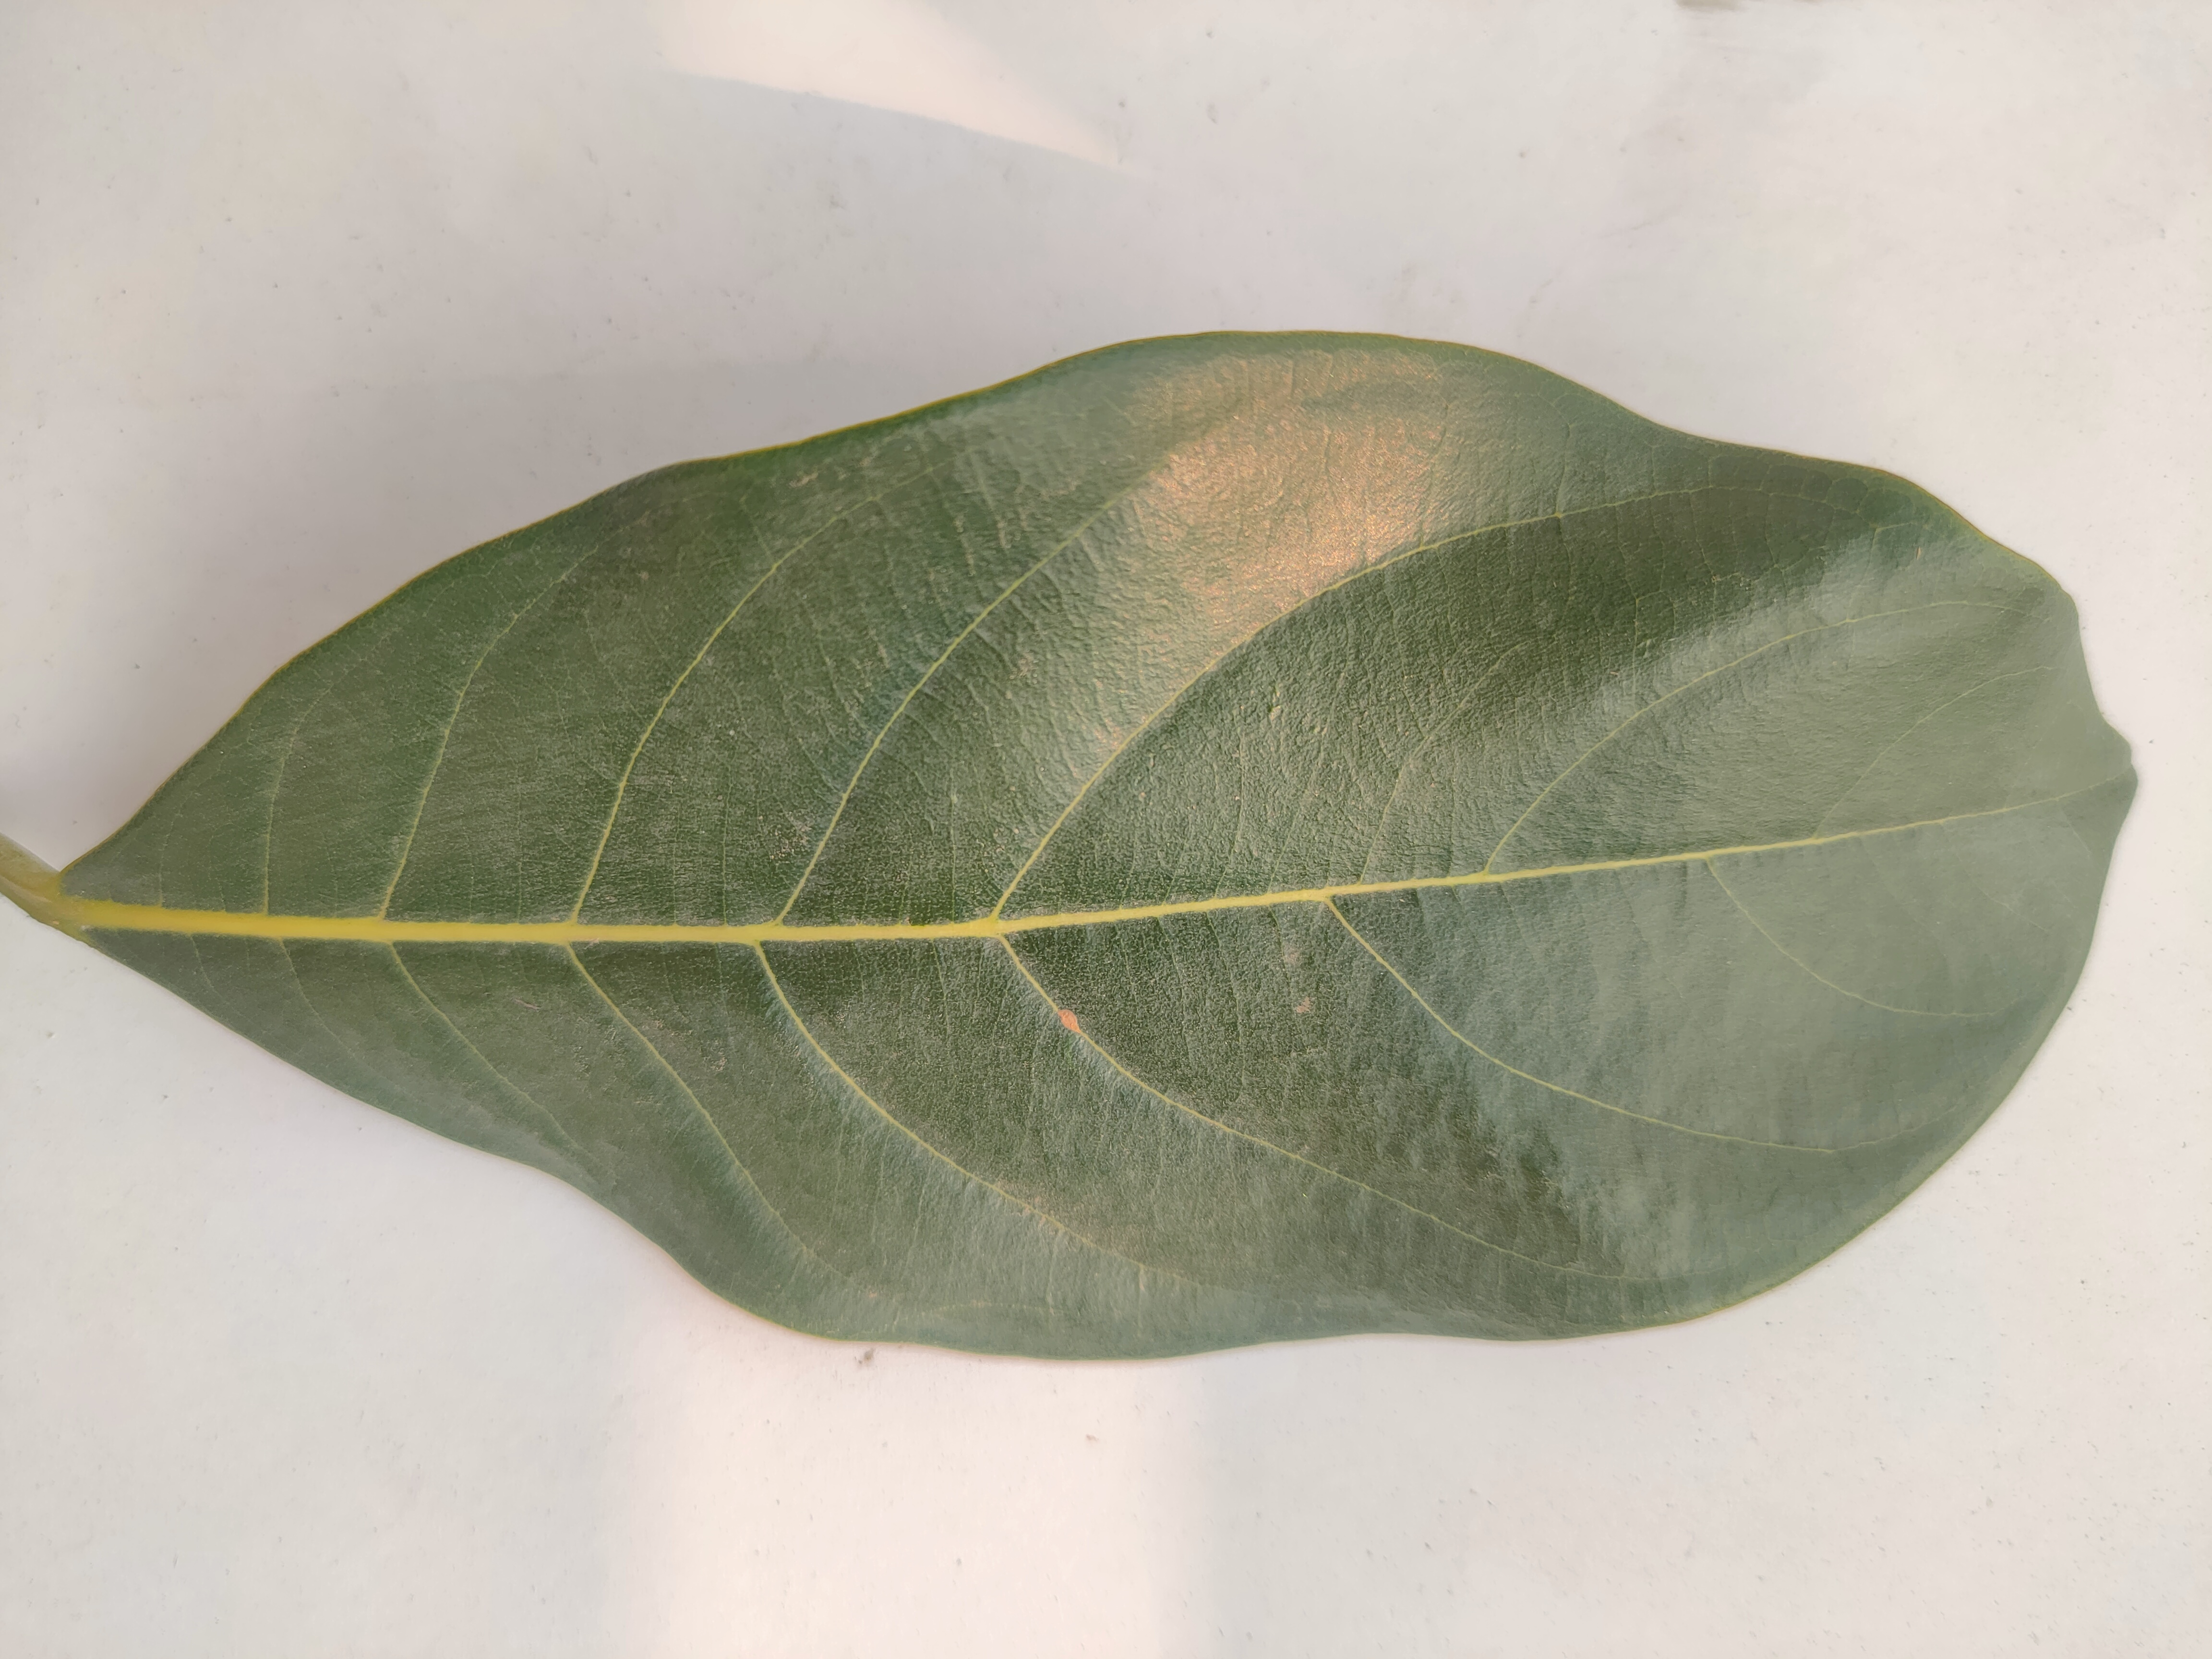
Leaf variety: Jackfruit